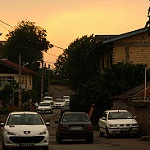
Label: street